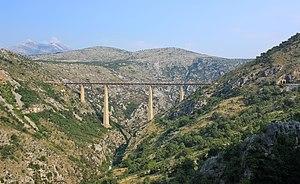
Cet article a pour objet de présenter une liste de ponts remarquables du Monténégro, tant par leurs caractéristiques dimensionnelles, que par leur intérêt architectural ou historique.
La ligne ferroviaire Belgrade–Bar est une ligne de chemin de fer qui relie Belgrade, la capitale de la Serbie, à la ville de Bar, le principal port du Monténégro.
Le viaduc de Mala Rijeka est un pont ferroviaire situé sur la ligne de chemin de fer allant de Belgrade à Bar construit en 1973. Il se situe à une vingtaine de kilomètres au nord de Podgorica, la capitale du Monténégro. C'est le pont le plus long de la ligne ferroviaire Belgrade-Bar. Le viaduc de Mala Rijeka est devenu le plus haut pont ferroviaire par rapport au fond de la vallée, détrônant le viaduc des Fades, sur la Sioule dans le Puy-de-Dôme.